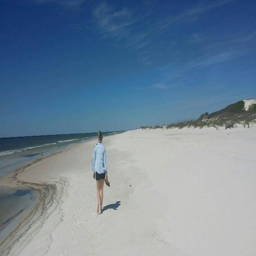
replacing the snow and cold with sand and sun !